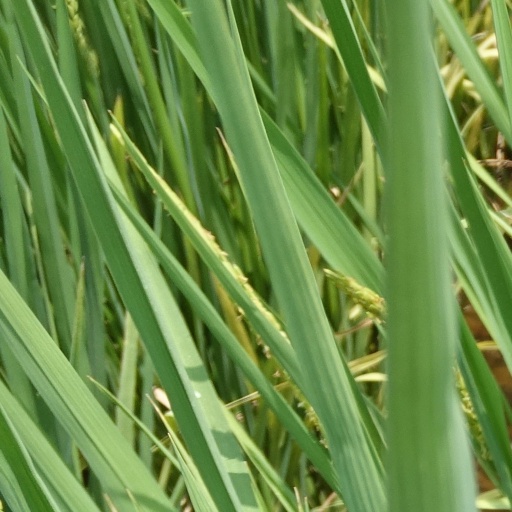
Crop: rice